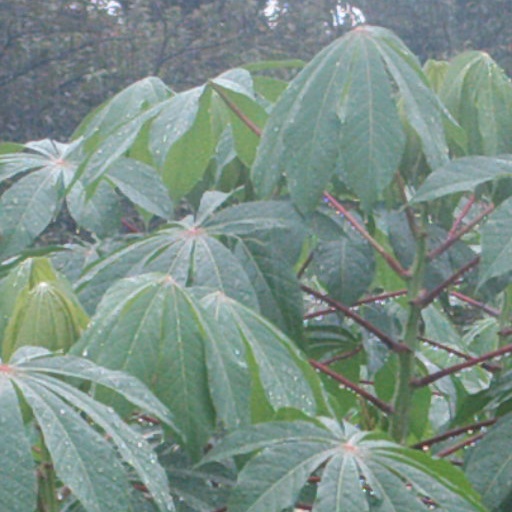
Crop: cassava